Weather forecasting for Operation Overlord

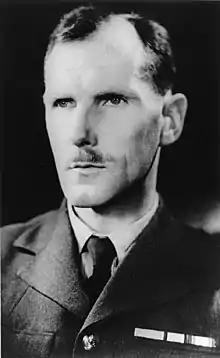

Stagg reported the team consensus, although this has been glossed over in popular memory. Admiral Sir George Creasy remarked on 4 June: "Here comes six feet two inches of Stagg and six foot one inch of gloom..." (1.88m & 1.85m). British general Frederick Morgan (head of COSSAC) had half-jokingly said to him "Remember, if you don't read the runes (or signs) right, we'll string you up from the nearest lamppost".